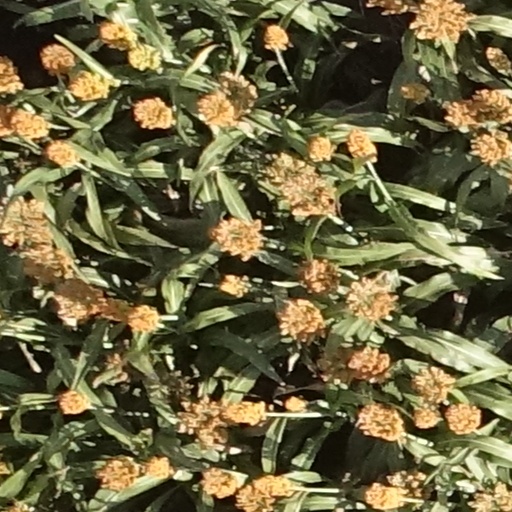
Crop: sorghum